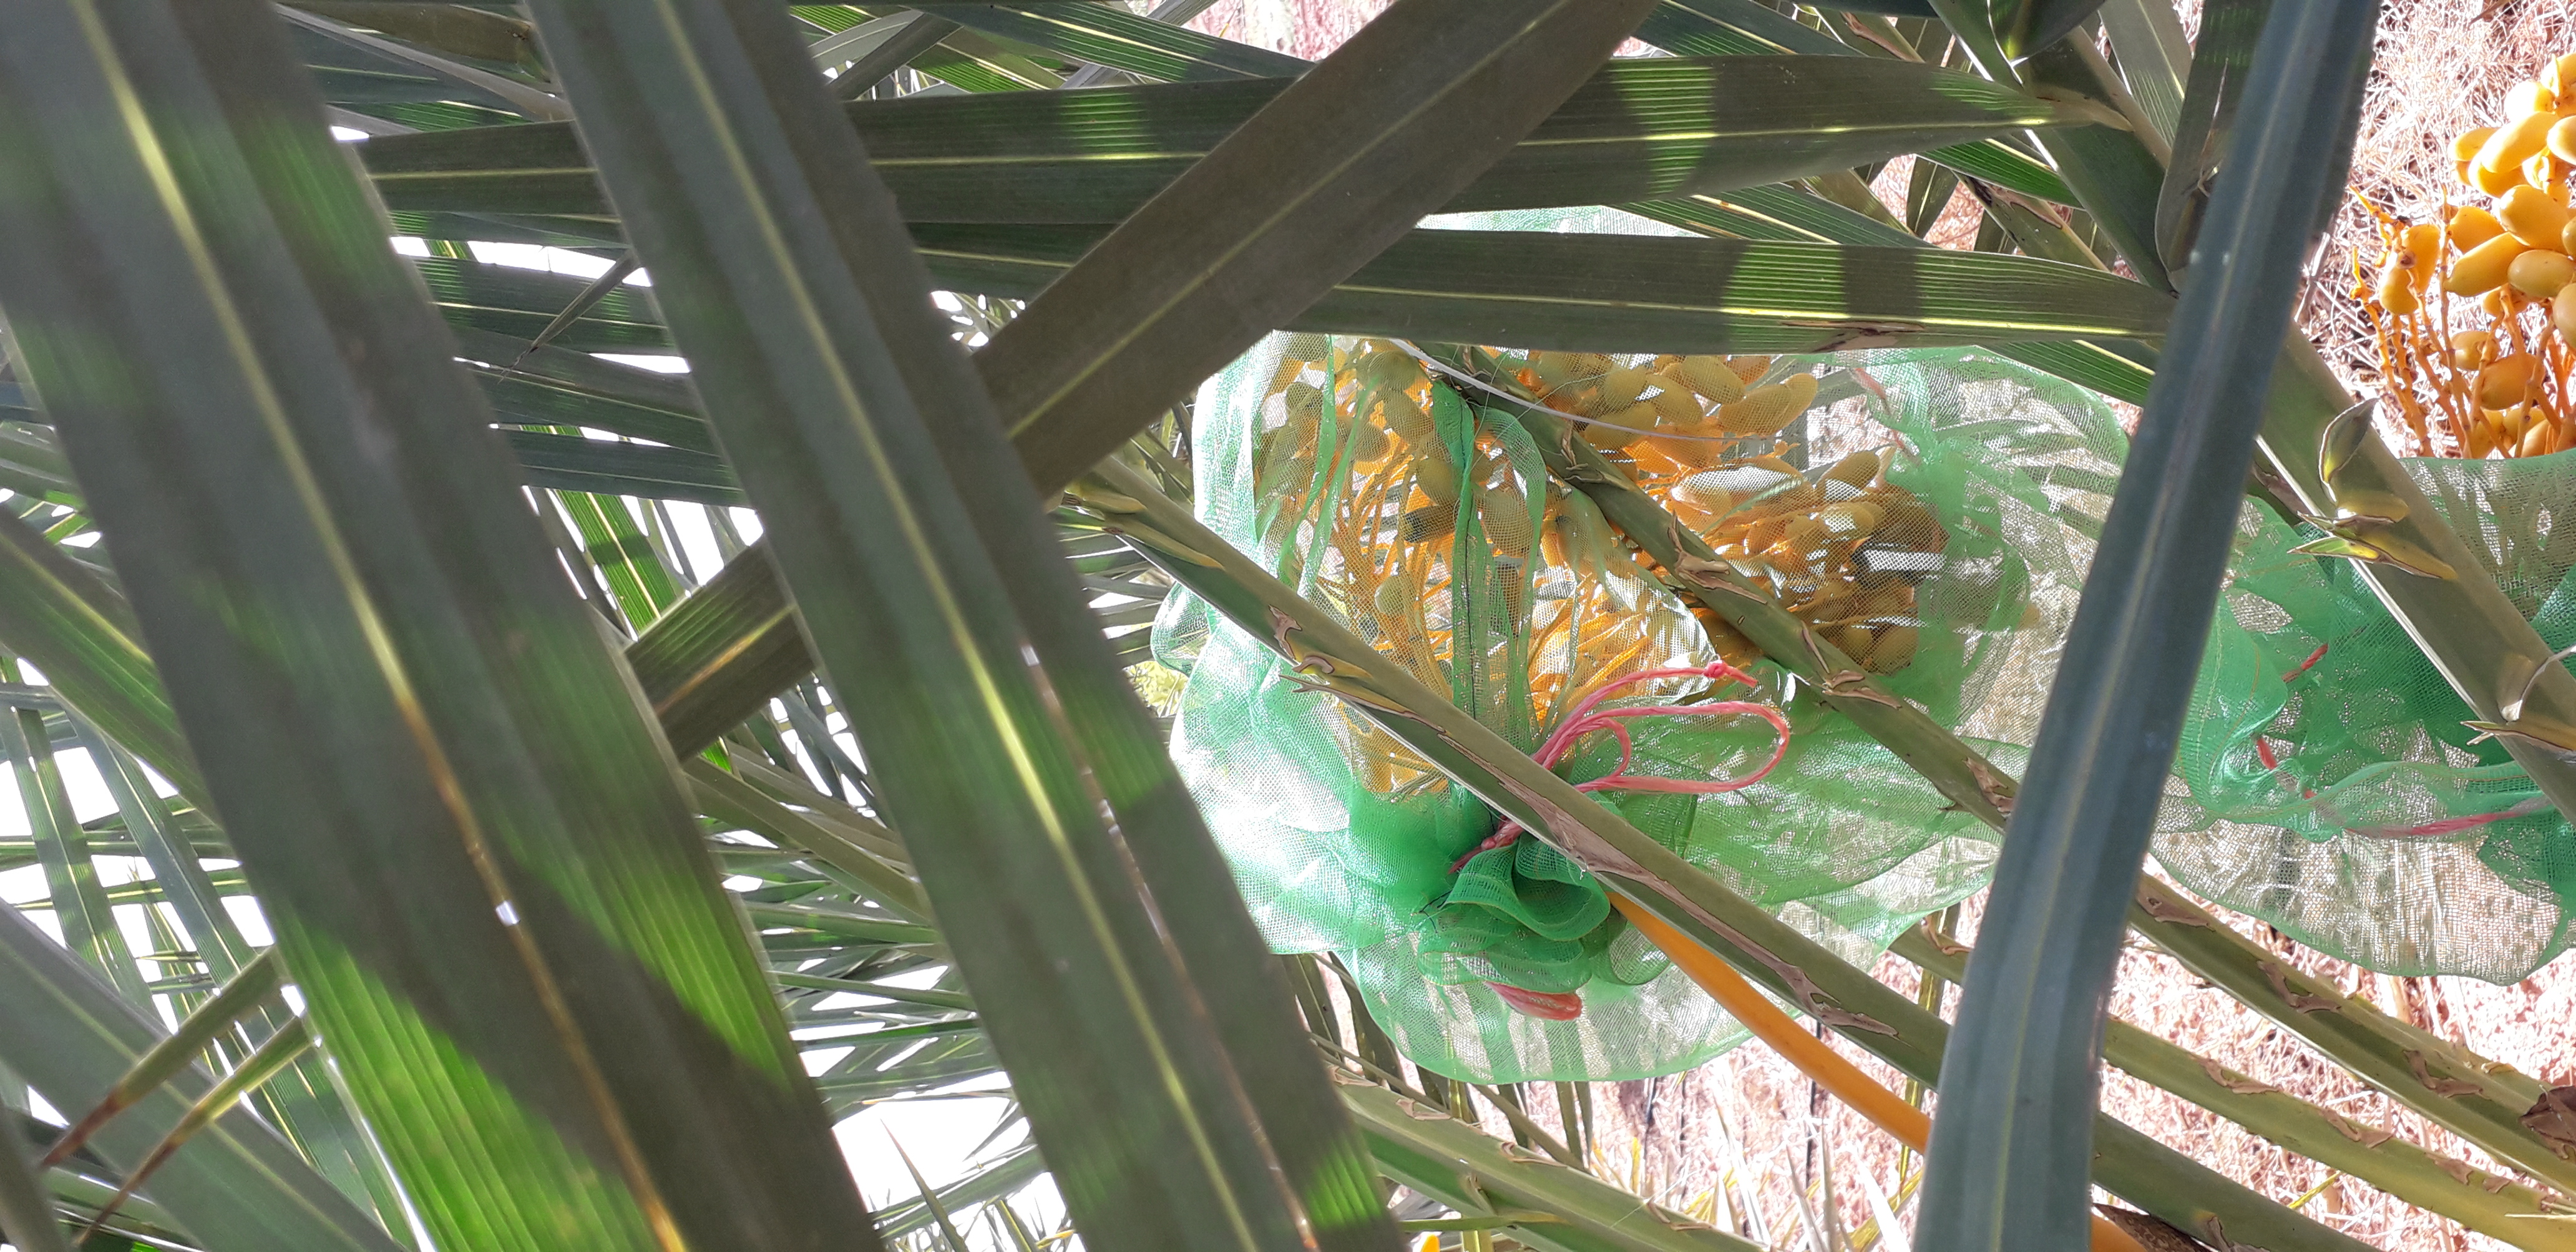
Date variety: kholt